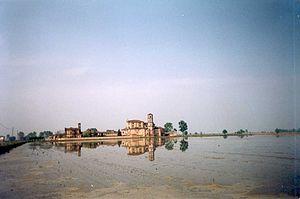
L'abbaye de Lucedio est un ancien monastère cistercien. Elle est fondée en 1123 à Lucedio, près de Trino dans la province de Verceil. Elle est bâtie sur des terrains que le marquis Rénier de Montferrat cède aux moines.
Une mondina, ou mondariso est une ouvrière saisonnière des rizières des plaines padane et venete de la fin du XIXᵉ et de la première moitié du XXᵉ siècle.